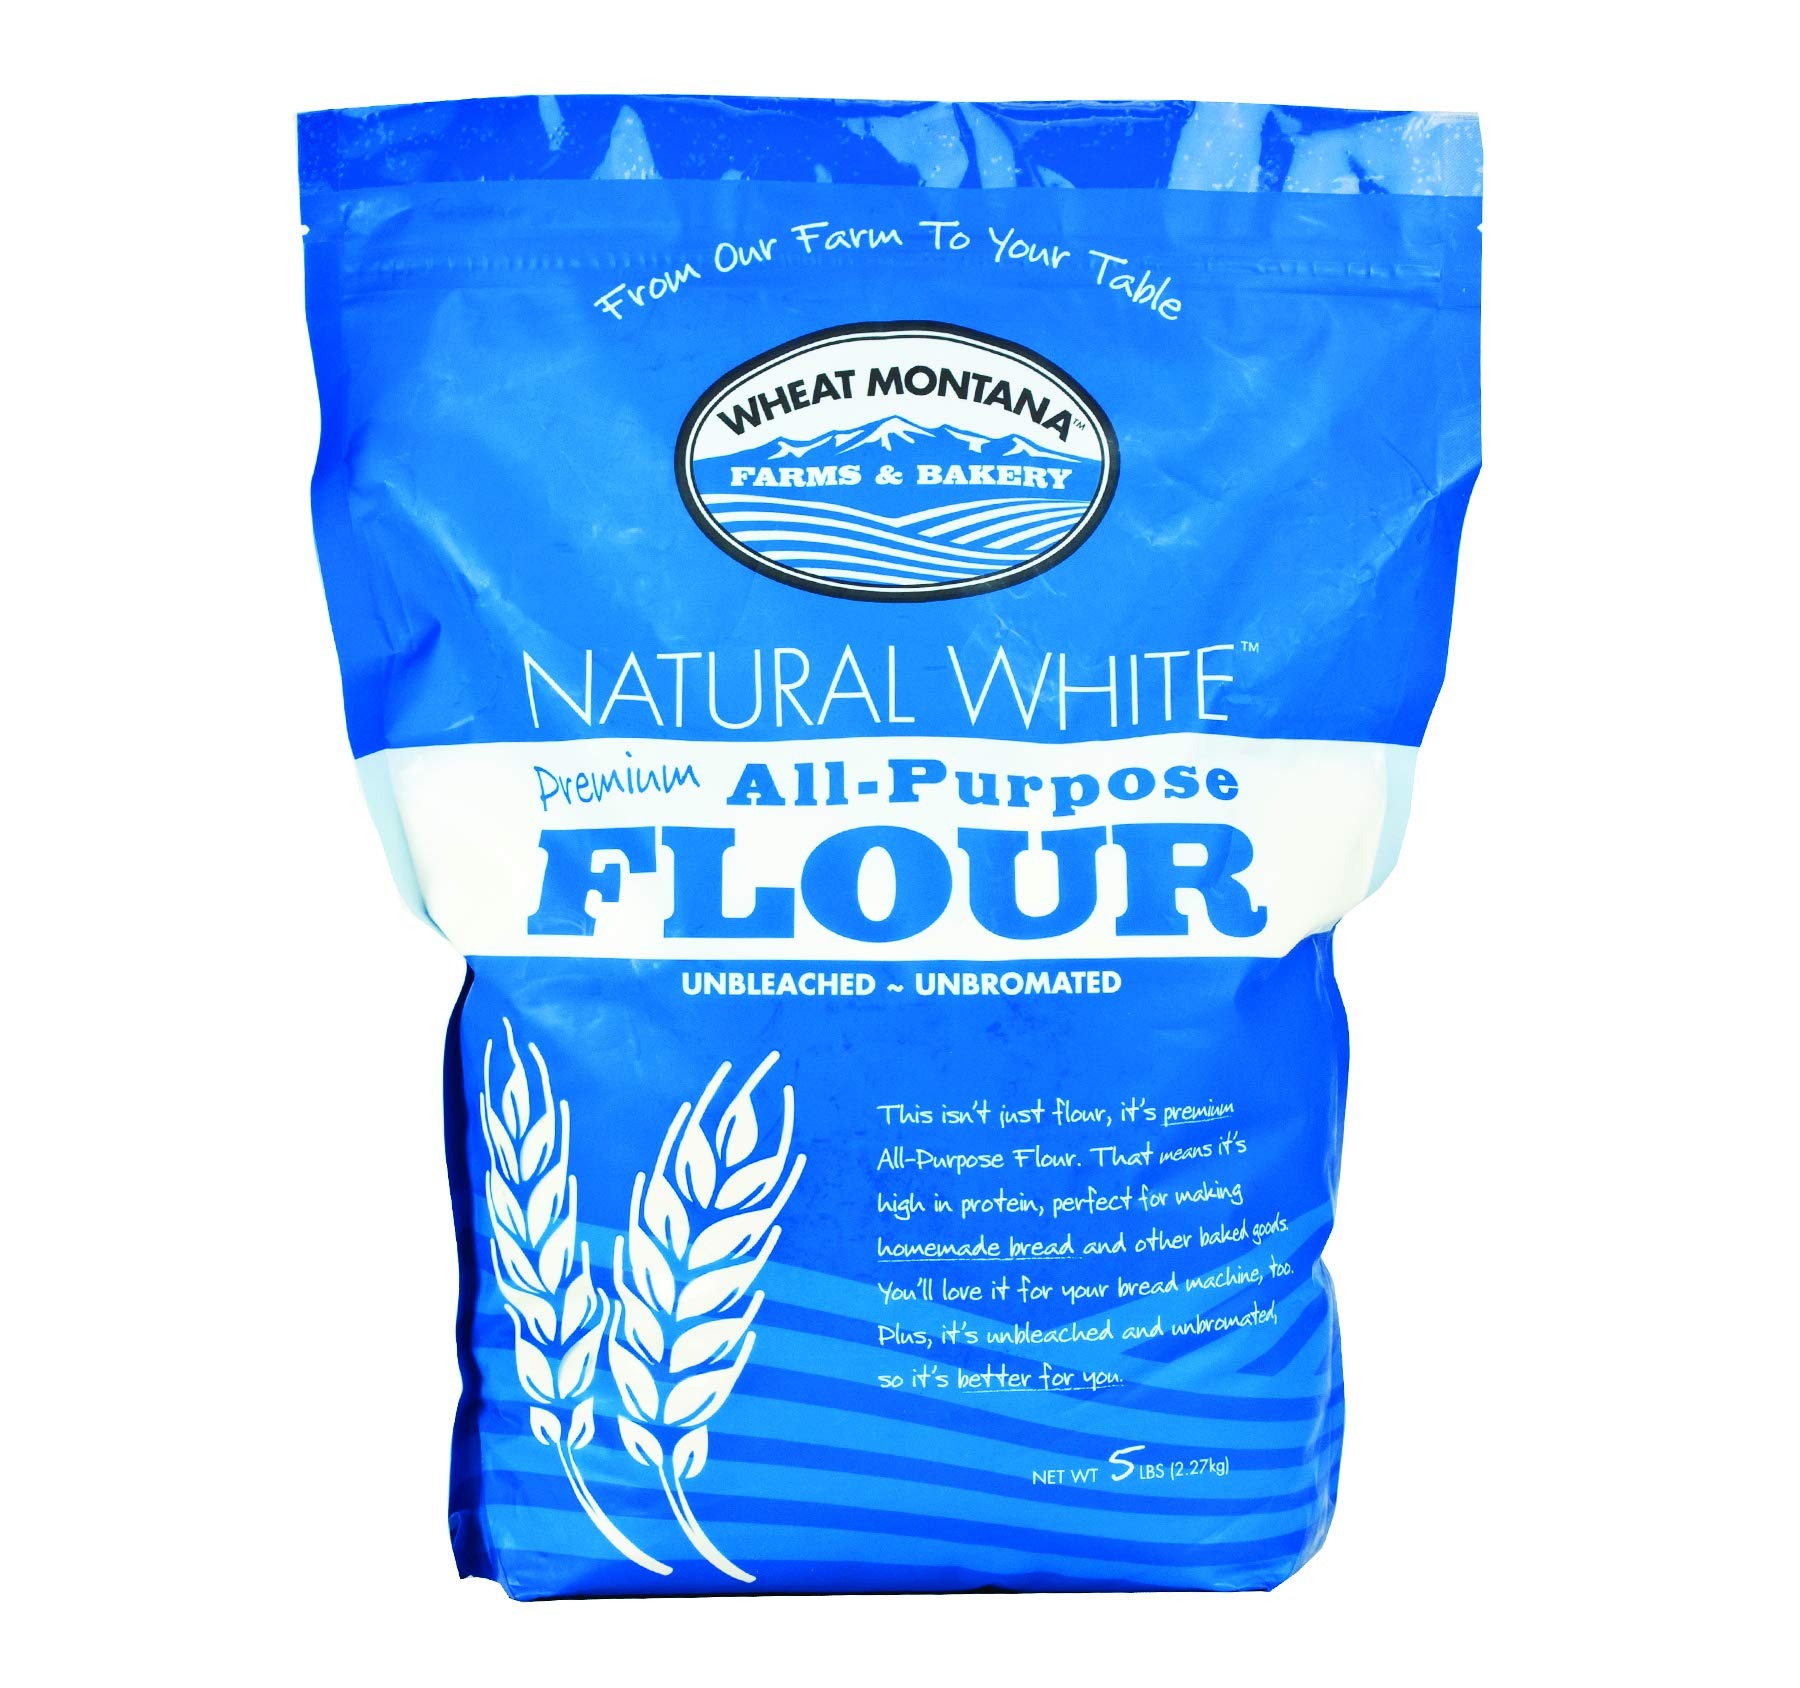
Item Name: Prinkton Pro Natural White Premium All-Purpose Flour- 5 Pound Bag_AB
Value: 80.0
Unit: Fl Oz

Price: 8.84